Stewart Dawson's Building

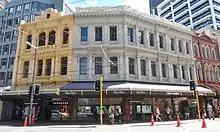
Stewart Dawsons Building on Lambton Quay, Wellington

Stewart Dawson's building was a historic building on the corner of Lambton Quay and Willis Street in Wellington, New Zealand. The façade has been retained. Built in 1900 for the London jeweller David Stewart Dawson, it was located on a prominent corner where major thoroughfares Lambton Quay and Willis St meet. The site, commonly known as 'Stewart Dawson's corner', is particularly important to the history of Wellington.